Brothers of Destruction

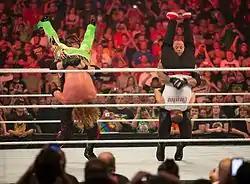
The Brothers of Destruction hit simultaneous "Tombstone Piledrivers" to Curt Hawkins and Hunico

On July 23, 2012 during "Raw 1000", the Brothers of Destruction reunited against Jinder Mahal, Curt Hawkins, Tyler Reks, Hunico, Camacho and Drew McIntyre when they were planning to attack Kane. The Undertaker and Kane were once again reunited on the March 11, 2013 episode of "Raw" following the real-life death of Paul Bearer, when they paid a final tribute to Paul Bearer by standing on the ramp and doing their signature arm pose together to a graphic of Paul Bearer on the titantron. This moment was not viewed by the television audience, instead taking place after Raw had gone off the air; however, the moment can be viewed on Peacock or the WWE Network. On the April 8, 2013 episode of "Raw", Undertaker had a match with Kane and his Team Hell No tag partner Daniel Bryan against The Shield. At Survivor Series 2015, The Brothers of Destruction defeated Bray Wyatt and Luke Harper in a tag team match. The Brothers of Destruction had their final tag team match together at Crown Jewel in October 2018 where they fought against D-Generation X (Triple H and Shawn Michaels). Both Undertaker and Kane were defeated, despite dominating most of the match. At Survivor Series 2020, Kane, alongside other WWE superstars and legends, returned for The Undertaker's retirement ceremony. The Undertaker, wearing his trademark mortician trench coat and stetson hat, then made an appearance at the conclusion of the Survivor Series event on November 22, which commemorated thirty years since his WWE debut, where he reiterated that his career was over, giving an emotional farewell speech which ended in typical Undertaker fashion: "My time has come to let The Undertaker rest in peace."